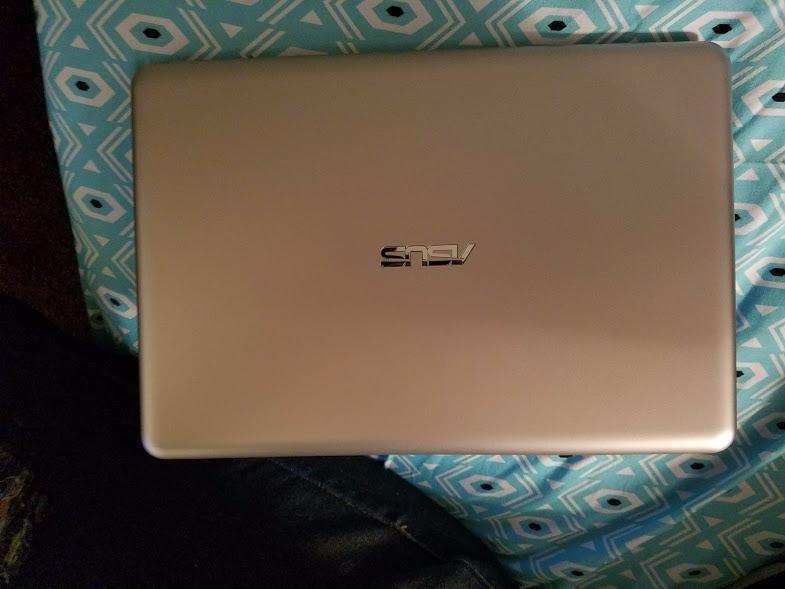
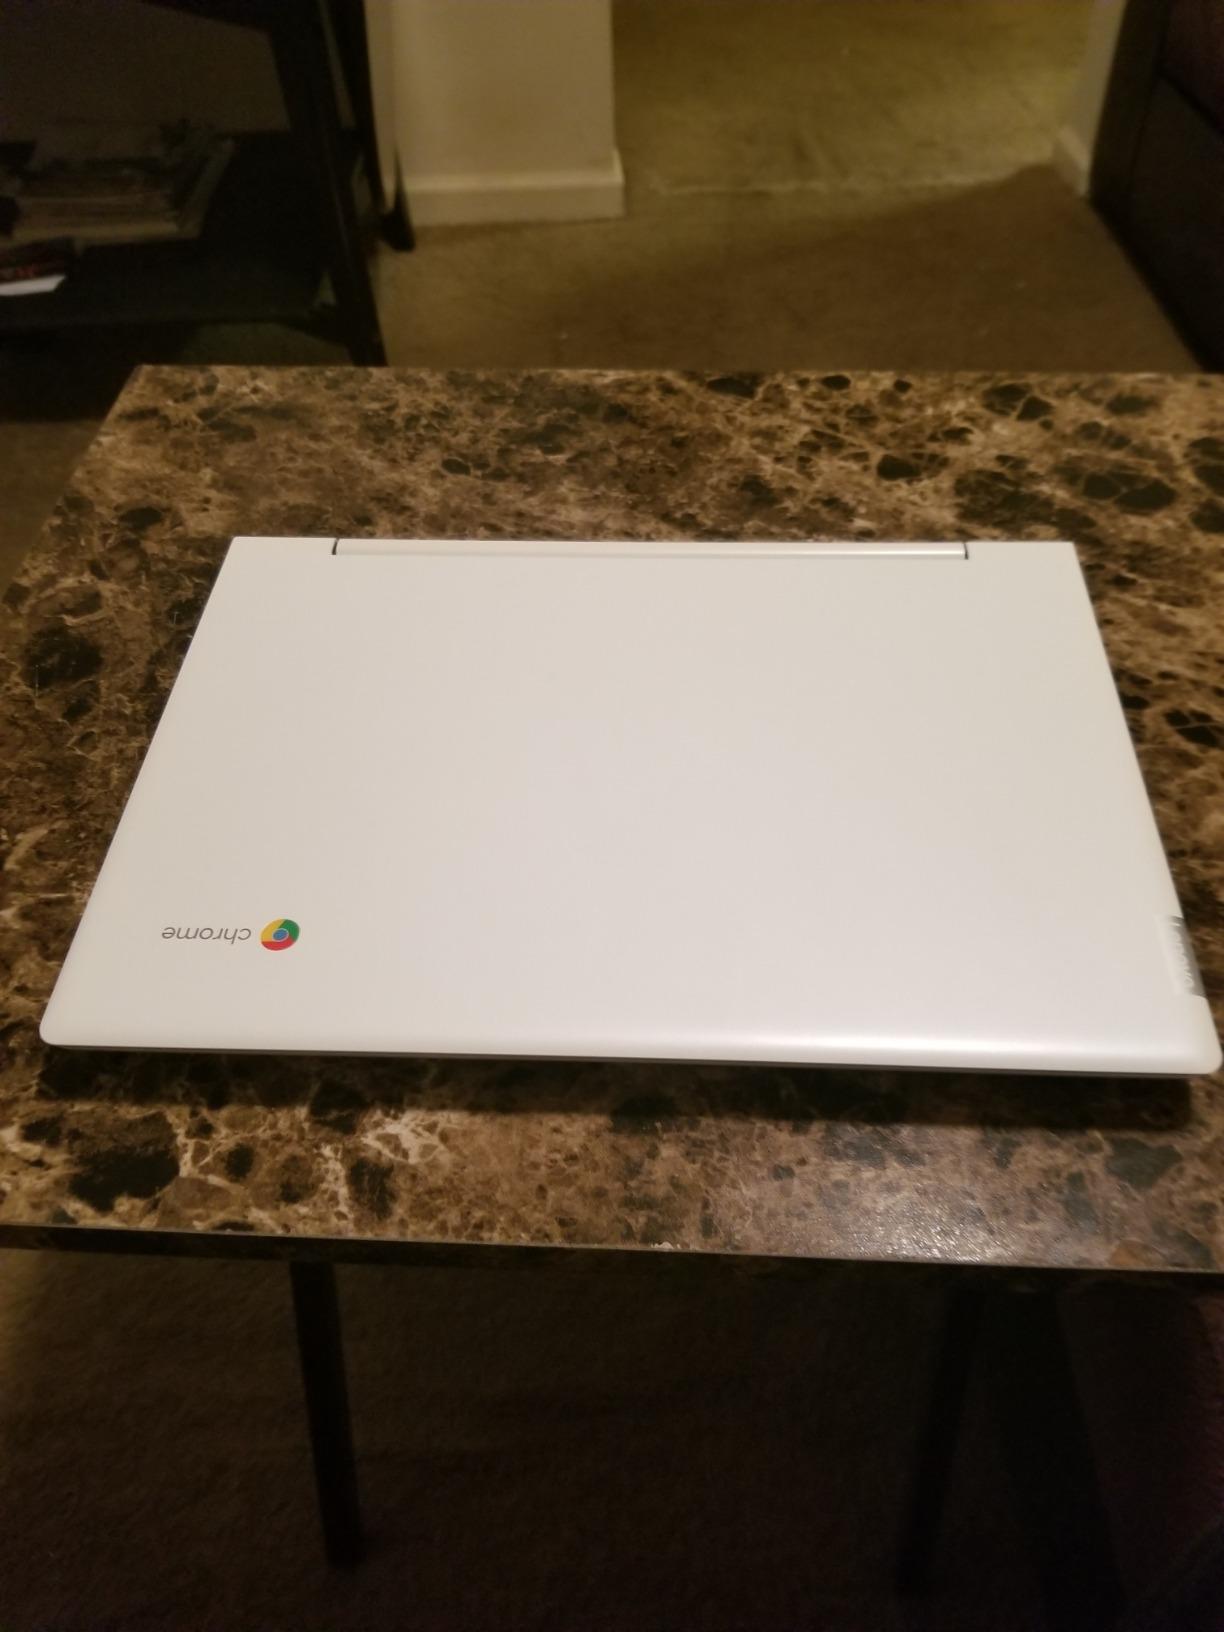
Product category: laptop
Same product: no